Enchō-en

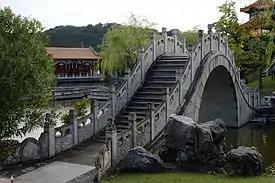
"Nanahoshi-hashi" (Seven Stars Bridge), Enchō-en

The gardens of are located in Yurihama, Tottori Prefecture, Japan. They are one of the largest Chinese-style gardens in Japan and a symbol of friendship between Tottori Prefecture and Hebei Province.